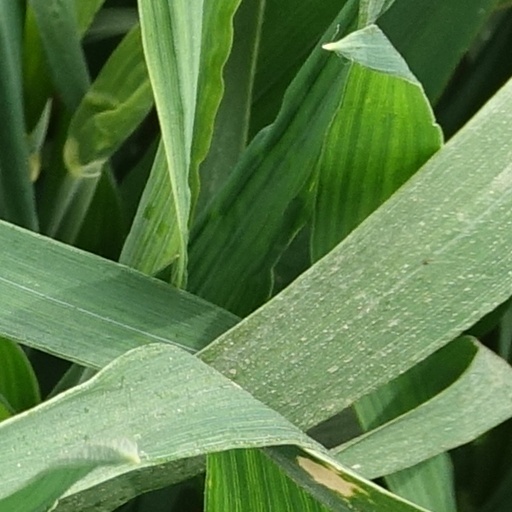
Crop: wheat